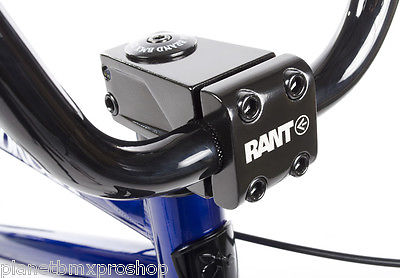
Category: bicycle